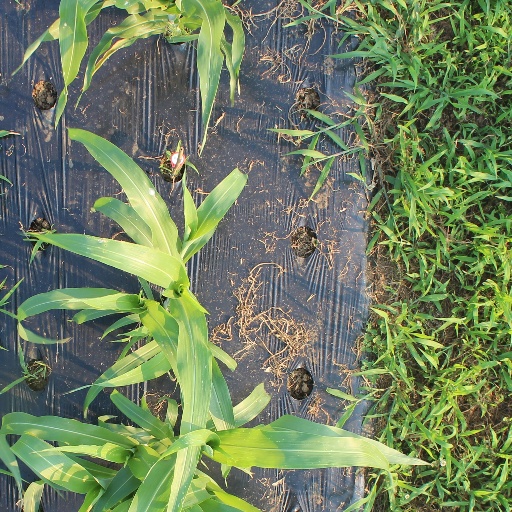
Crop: sorghum